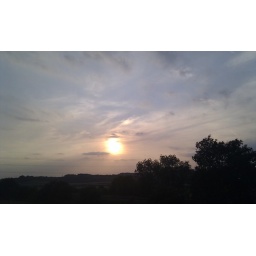
Setting sun with a cloudy sky and tree tops in the foreground